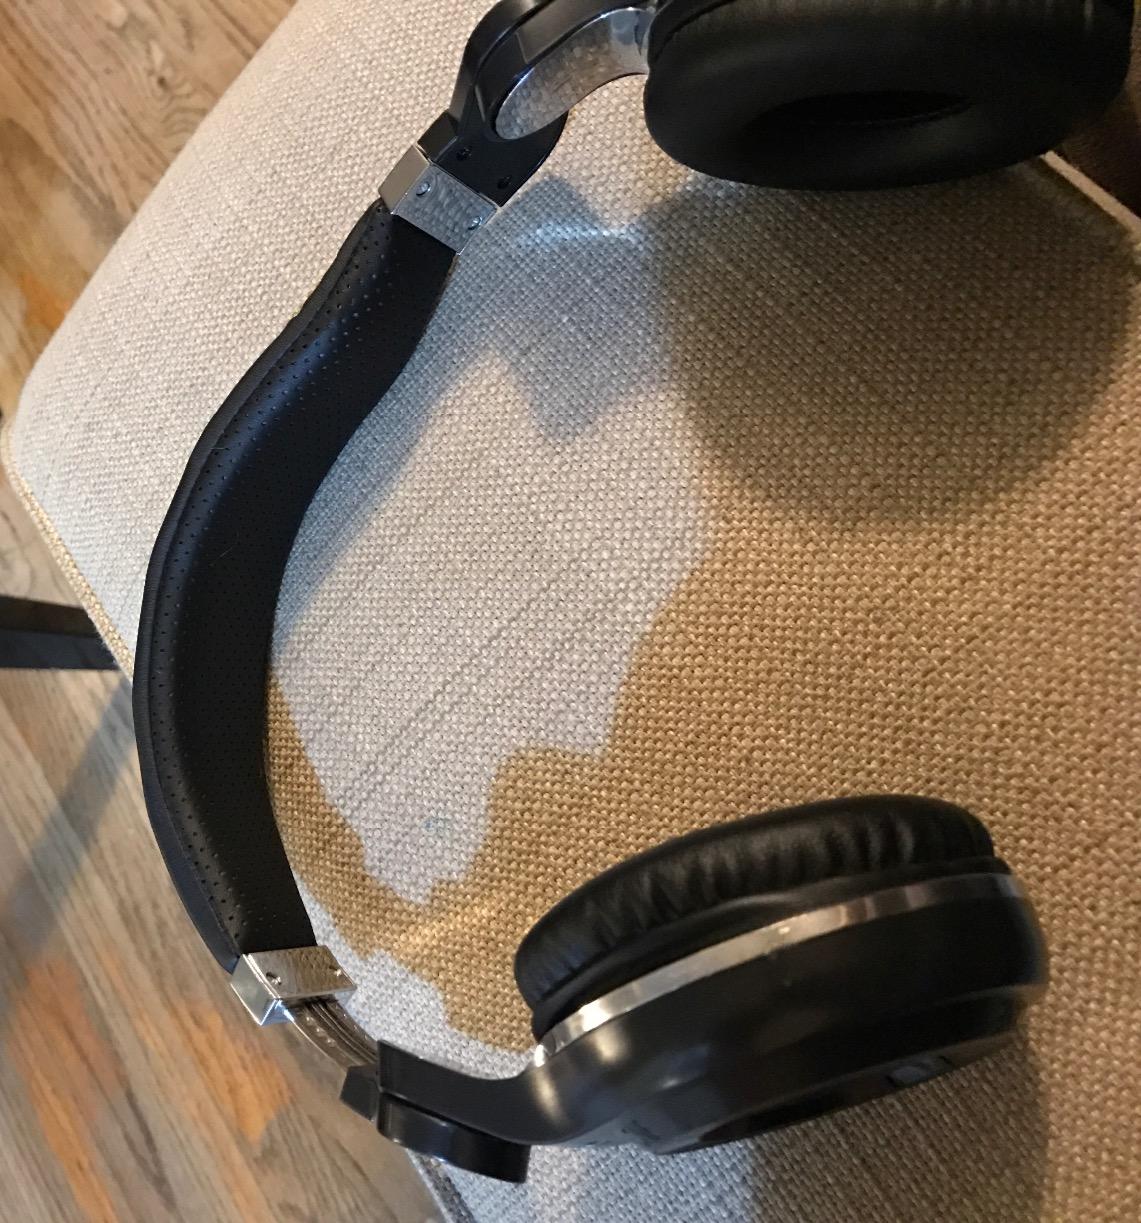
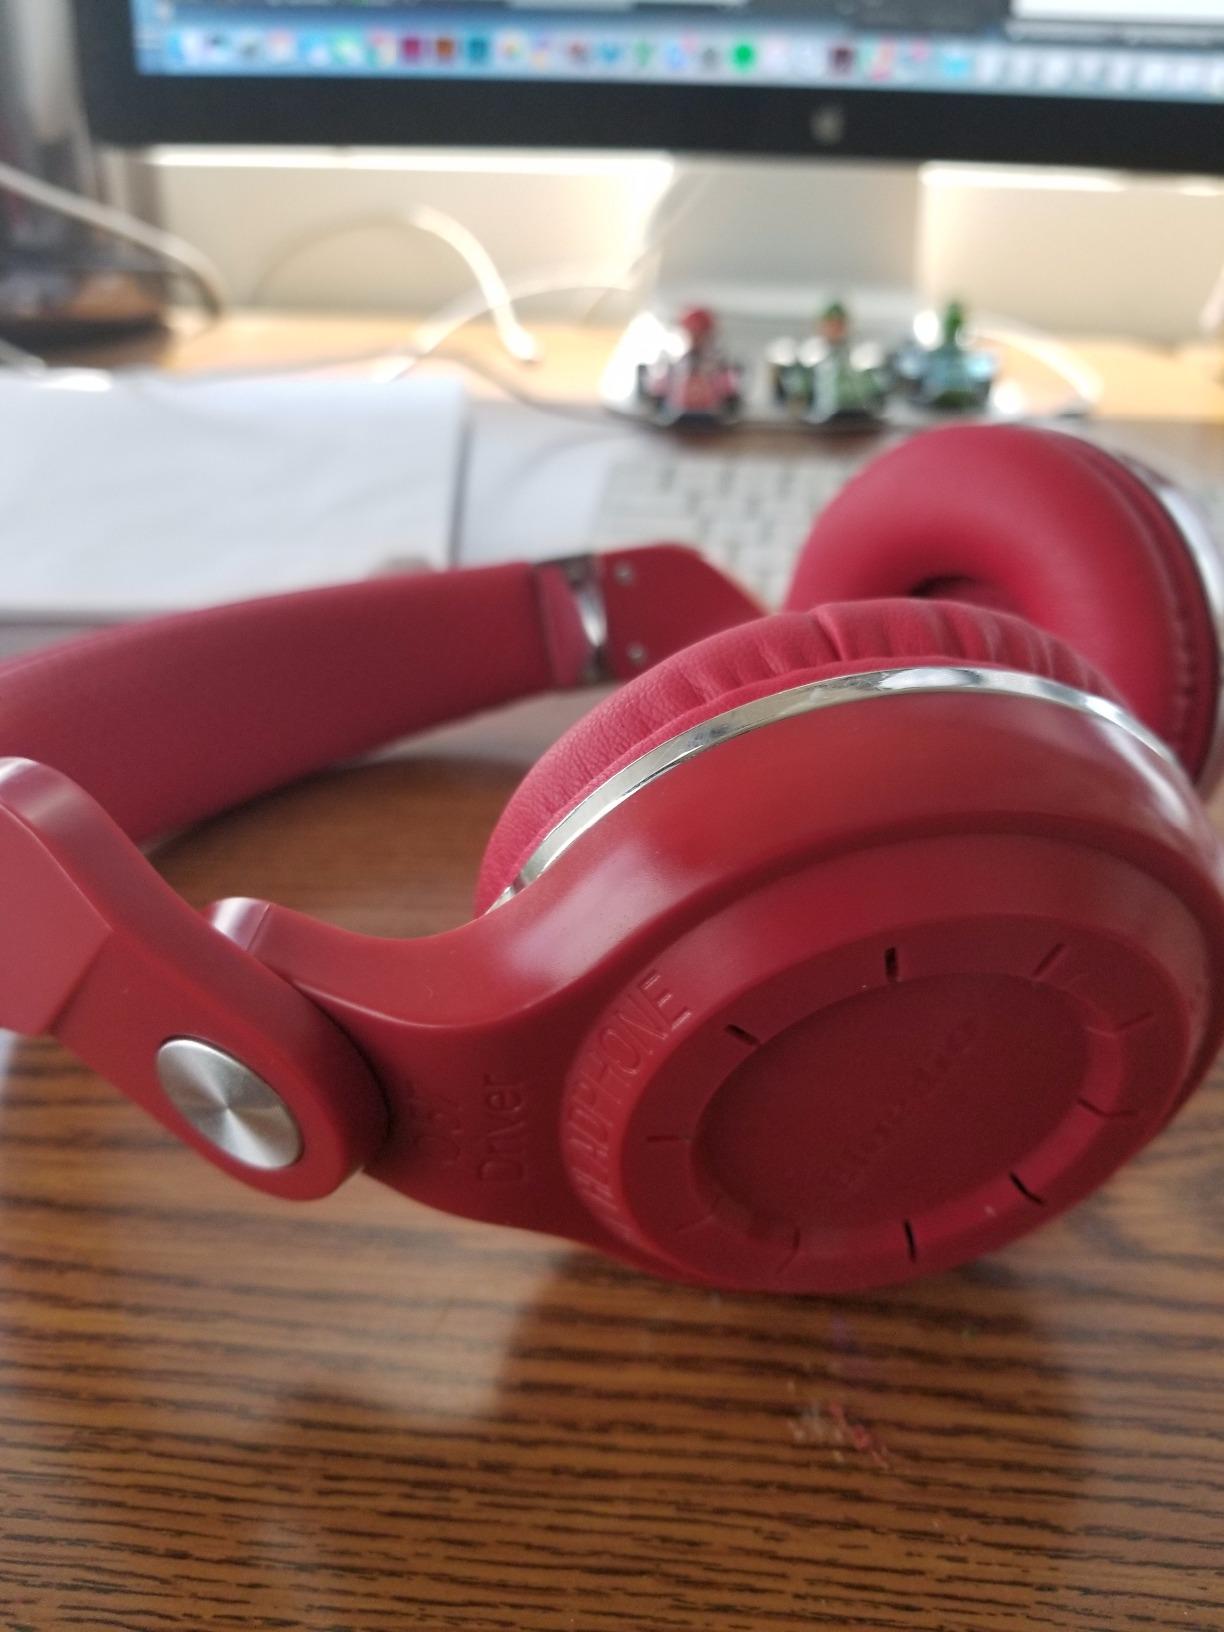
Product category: headphones
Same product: no